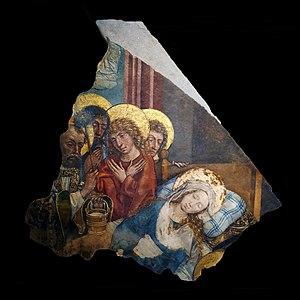
Dormition de la Vierge. Fragment de peinture murale provenant de l'église Sainte-Madeleine de Strasbourg, vers 1480. Cette peinture murale se trouvait dans l'un des enfeus de l'église gothique de 1478 qui a brûlé en 1904 (l'incendie de l'orphelinat attenant ayant mis le feu à l'église). La nef et le chœur comportaient chacun plusieurs enfeus. Selon la restauratrice, d'après les contours du fragment, la localisation la plus probable serait celle de l'enfeu Nord-Ouest du chœur. Ce fragment, sauvé après l'incendie de 1904, a été acquis par la Société pour la Conservation des Monuments historiques d'Alsace en 1913, puis déposé aux musées. Il a été cédé à la Ville de Strasbourg en 1946, en même temps que l'ensemble des collections. Technique picturale mixte sur enduit de chaux et de sable, dorure à la feuille. Déjà restaurée en 1975, la pièce l'a été de manière plus approfondie en 2017, par Camille Jouen, dans le cadre d'un Diplôme national de restaurateur du patrimoine (Institut national du patrimoine). Exposé au Musée de l'Œuvre Notre-Dame de Strasbourg. Inv. MAD.XIII.20
L’église Sainte-Madeleine est bâtie au début du XXᵉ siècle sur des vestiges datant du XIVᵉ siècle. Reconstruite à l'identique après la Seconde Guerre mondiale, elle se situe dans le centre-ville de Strasbourg. Il s'agit du quatrième édifice dédié à sainte Madeleine construit dans la ville depuis le XIIIᵉ siècle. L'église est classée monument historique, par arrêté du 6 décembre 1898.